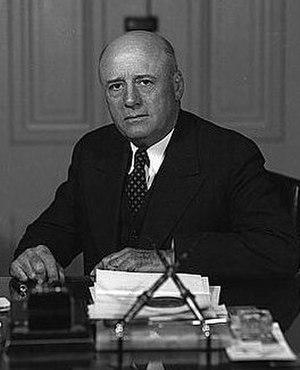
Samuel Taliaferro Rayburn était un homme politique américain, démocrate originaire de Bonham. Il fut speaker à la chambre des représentants des États-Unis pendant 17 ans.